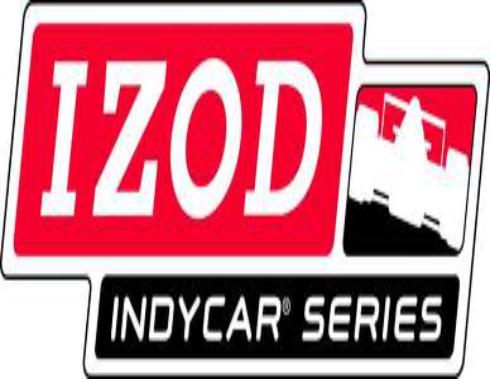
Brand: Izod
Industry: Clothes